Birding in Chennai

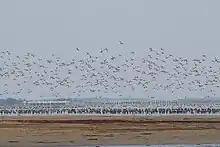
Northern pintails/shovellers at Pulicat lake

Vedanthangal scrub and reed bed are among the lesser explored birding areas where some uncommon and exceptional bird species can be spotted. Over 40 species can be seen in this very small area en route to the Vedanthangal bird sanctuary.